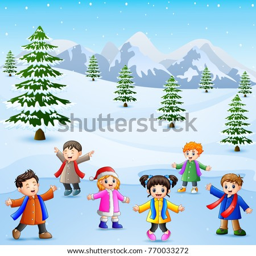
cartoon kids playing in the snow